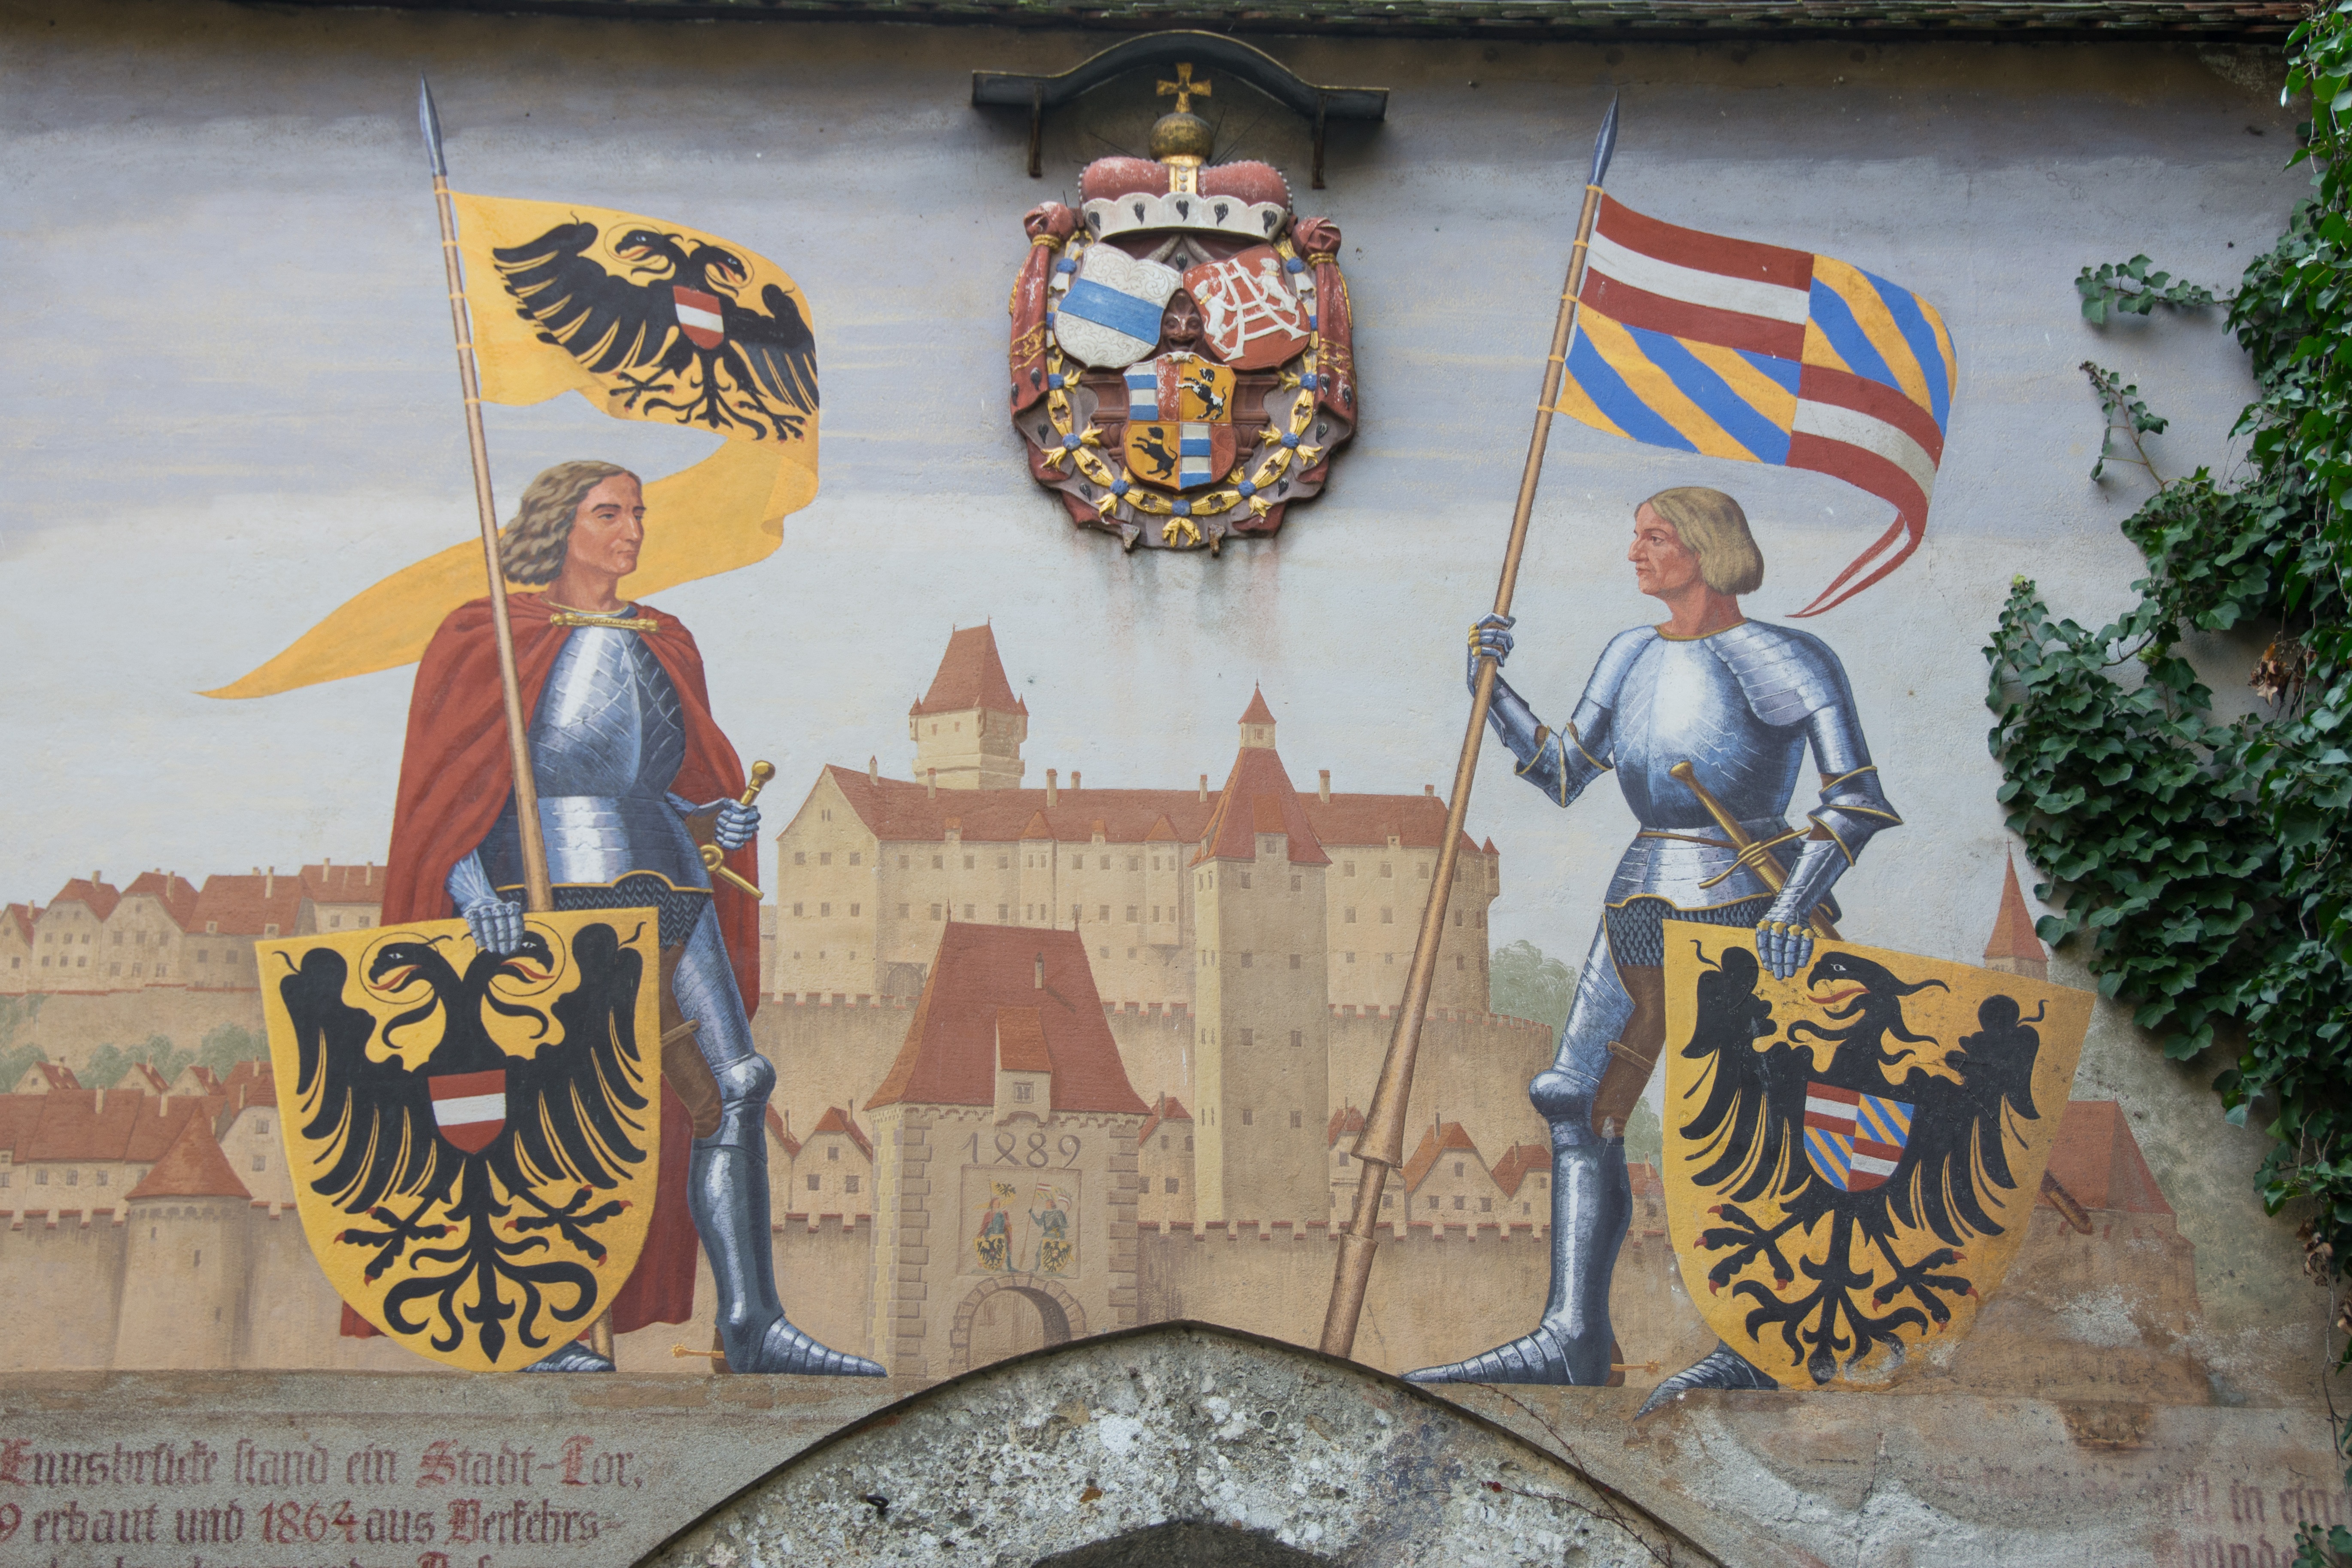
painting, art, temple, knight, mural, tradition, historically, city gate, coat of arms, steyr